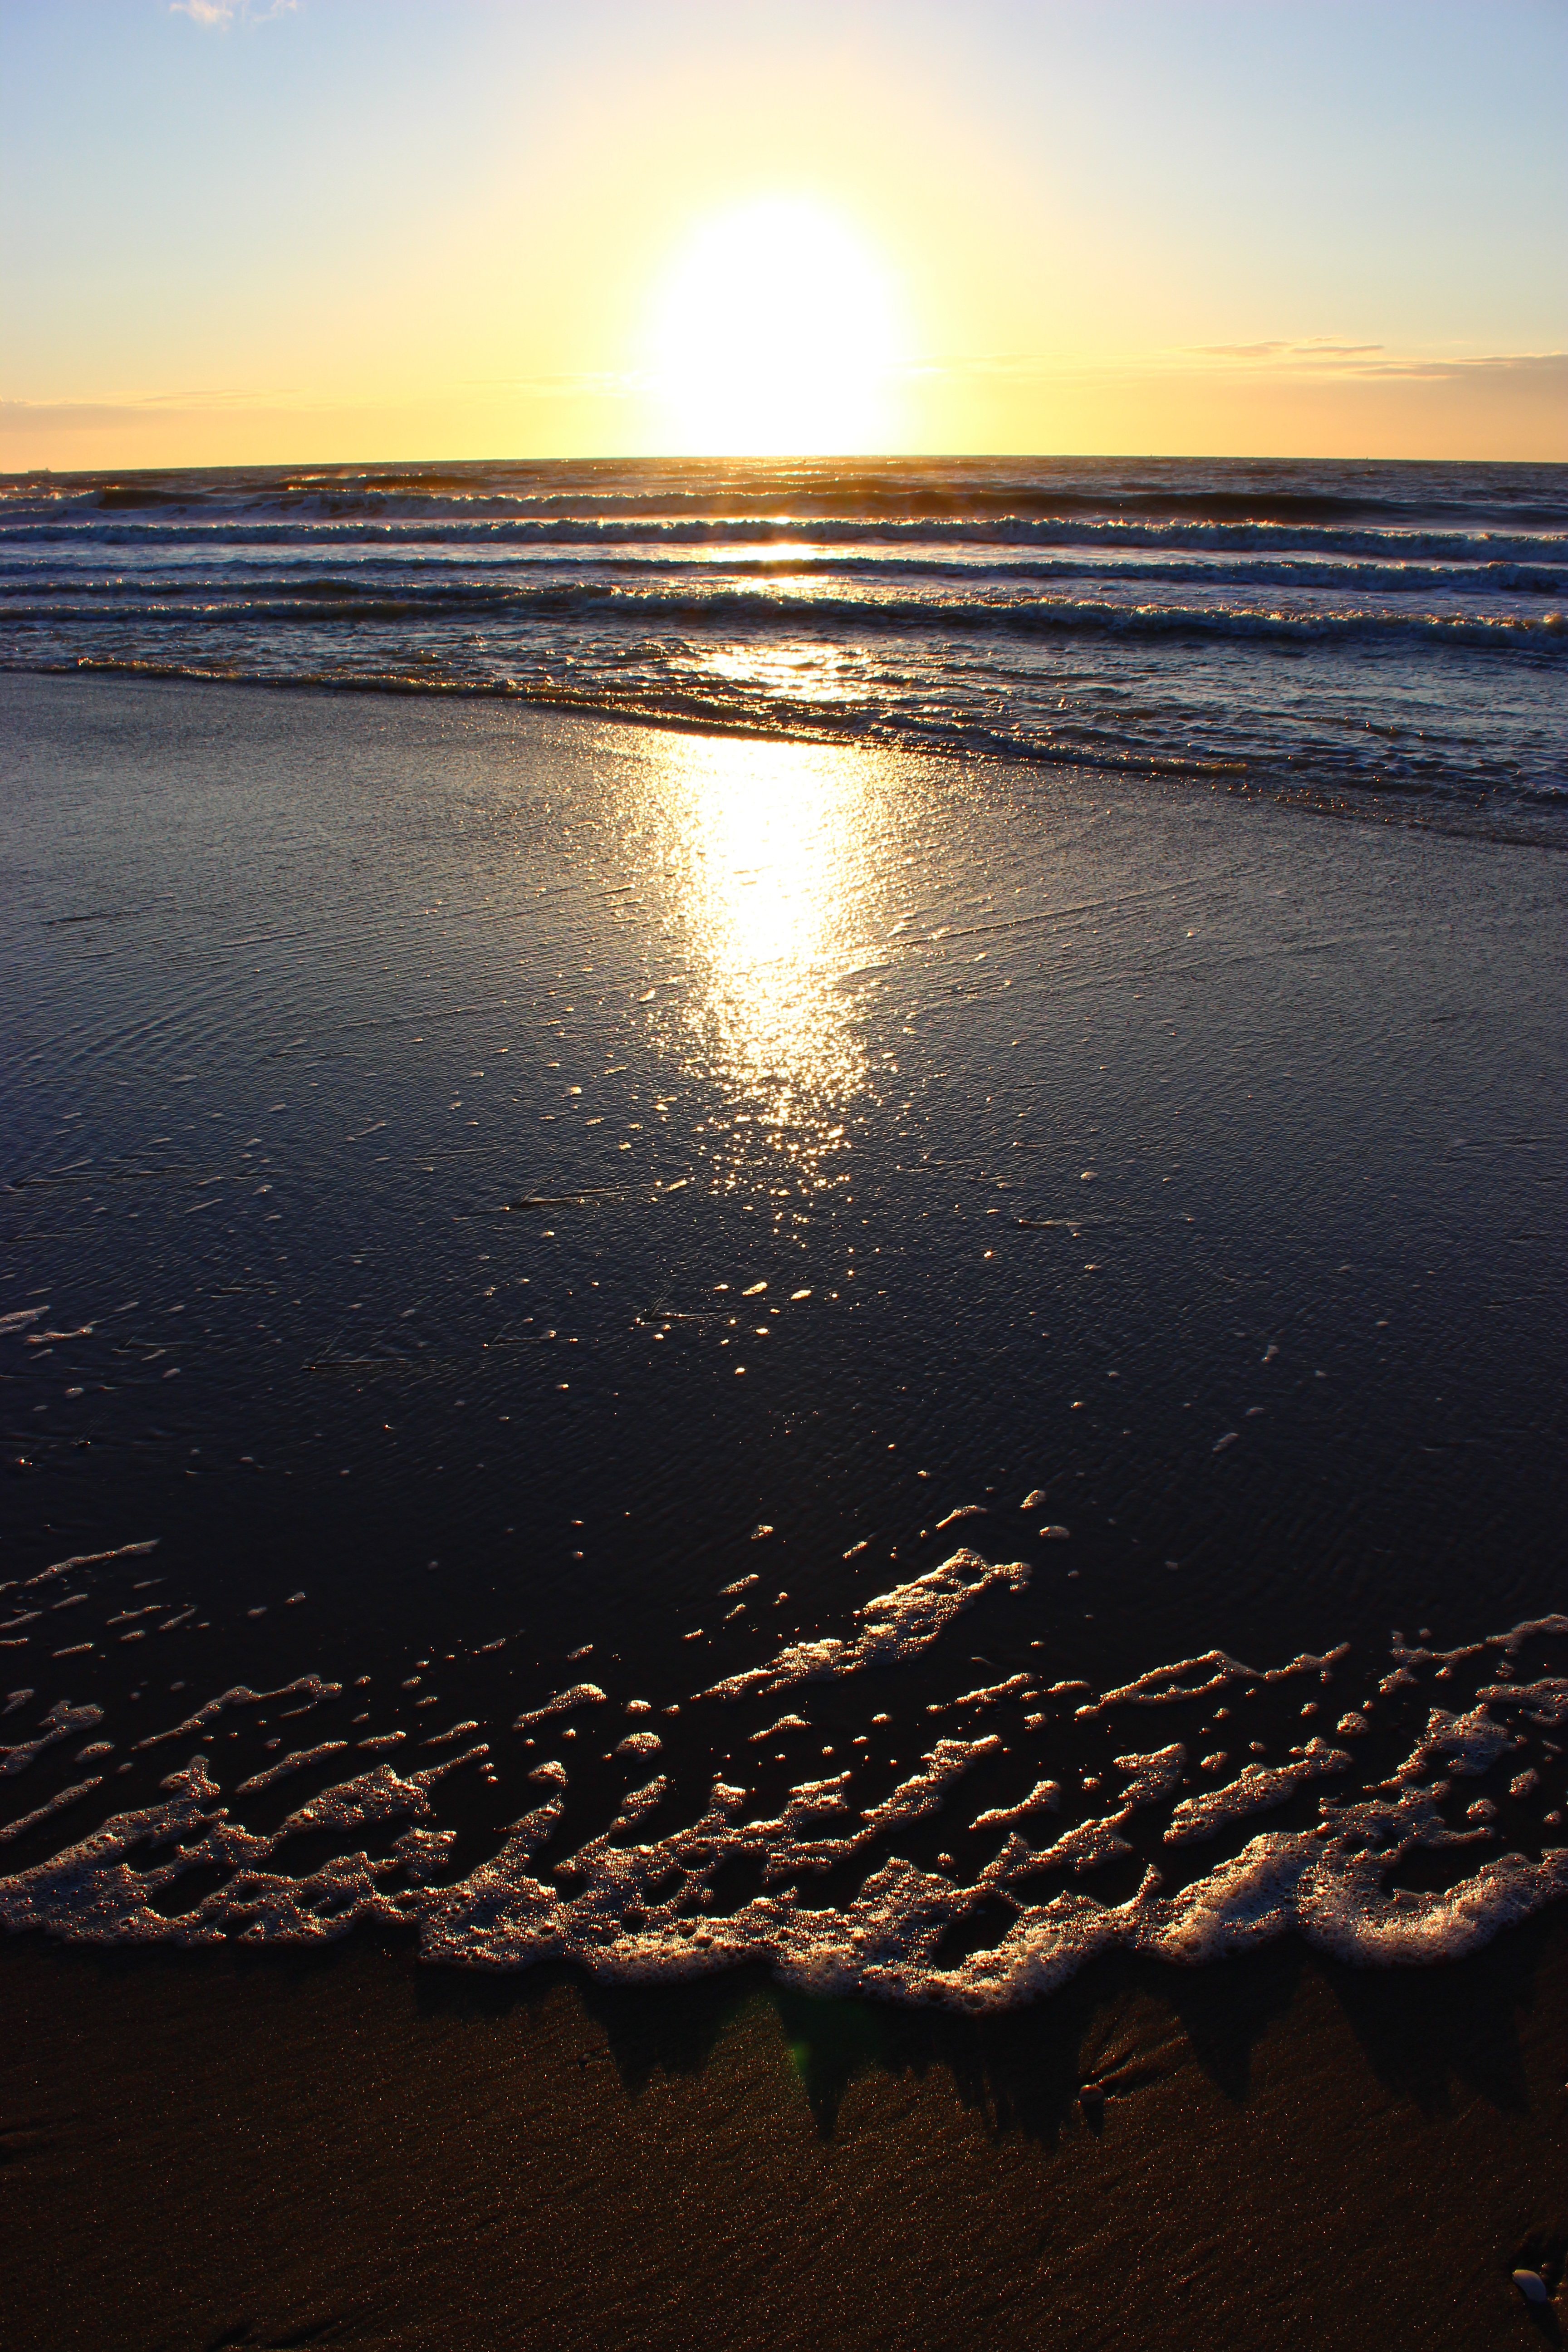
beach, landscape, sea, coast, water, nature, sand, ocean, horizon, cloud, sky, sun, sunrise, sunset, sunlight, morning, shore, wave, dawn, summer, dusk, evening, reflection, holiday, romantic, blue, rest, body of water, tracks in the sand, holland, july, netherlands, mood, idyll, north sea, abendstimmung, mirroring, distant, atmospheric, back light, spacious, cadzand bad, wind wave